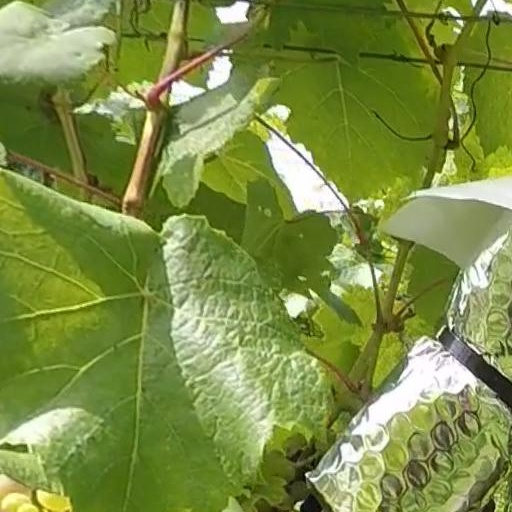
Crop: grape